Olivia de Havilland

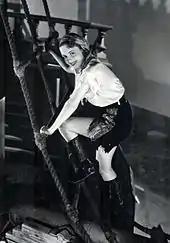
Publicity photo, 1935

Olivia was raised to appreciate the arts, beginning with ballet lessons at the age of four and piano lessons a year later. She learned to read before she was six, and her mother, who occasionally taught drama, music, and elocution, had her recite passages from Shakespeare to strengthen her diction. During this period, Olivia's sister first started calling her "Livvie", a nickname that lasted throughout her life. DeHavilland entered Saratoga Grammar School in 1922 and did well in her studies. She enjoyed reading, writing poetry, and drawing, and once represented her grammar school in a county spelling bee, finishing in second place. Lilian had a new Tudor-style house built in 1923, and the family resided there until the early 1930s. In April 1925, after her divorce was finalized, Lilian married George Milan Fontaine, a department store manager for O.A.Hale & Co. in San Jose. Fontaine was a respectable businessman and a good provider, but his strict parenting style generated animosity and later rebellion in both of his new stepdaughters.